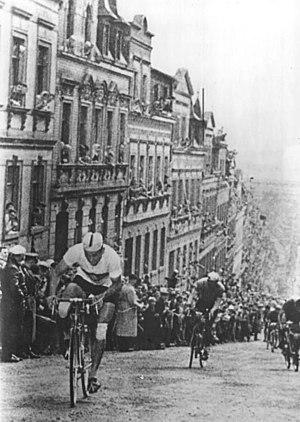
La Course de la Paix est une épreuve cycliste à étapes, créée en 1948. Organisée par les quotidiens des partis communistes polonais Trybuna Ludu et tchécoslovaque Rudé Právo, la course se dispute jusqu'en 1951 entre Varsovie et Prague. En 1952, le journal Neues Deutschland, organe du Parti socialiste unifié d'Allemagne se joint à l'organisation. Désormais, la Course de la Paix alterne ses départs et ses arrivées entre les trois capitales, Berlin, Prague et Varsovie. Cette organisation dure jusqu'en 1984. En 1985 et 1986, les soviétiques sont associés à l'organisation de la course : le quotidien la Pravda devient coorganisateur et les départs sont donnés de Moscou puis de Kiev. Elle reprend en 1987 son parcours traditionnel, entre Berlin, Prague et Varsovie, et célèbre son 40ᵉ anniversaire en réunissant au départ de Berlin 156 coureurs répartis en 26 équipes venues de 3 continents. C'est son apogée. La première page du règlement de la Course de la Paix définit l'objectif de l'épreuve :